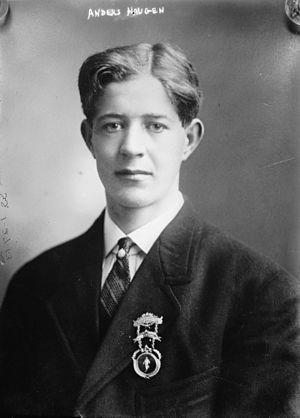
Anders Haugen, né le 24 octobre 1888 et mort le 17 avril 1984, est un sauteur à ski, fondeur et spécialiste américain du combiné nordique.